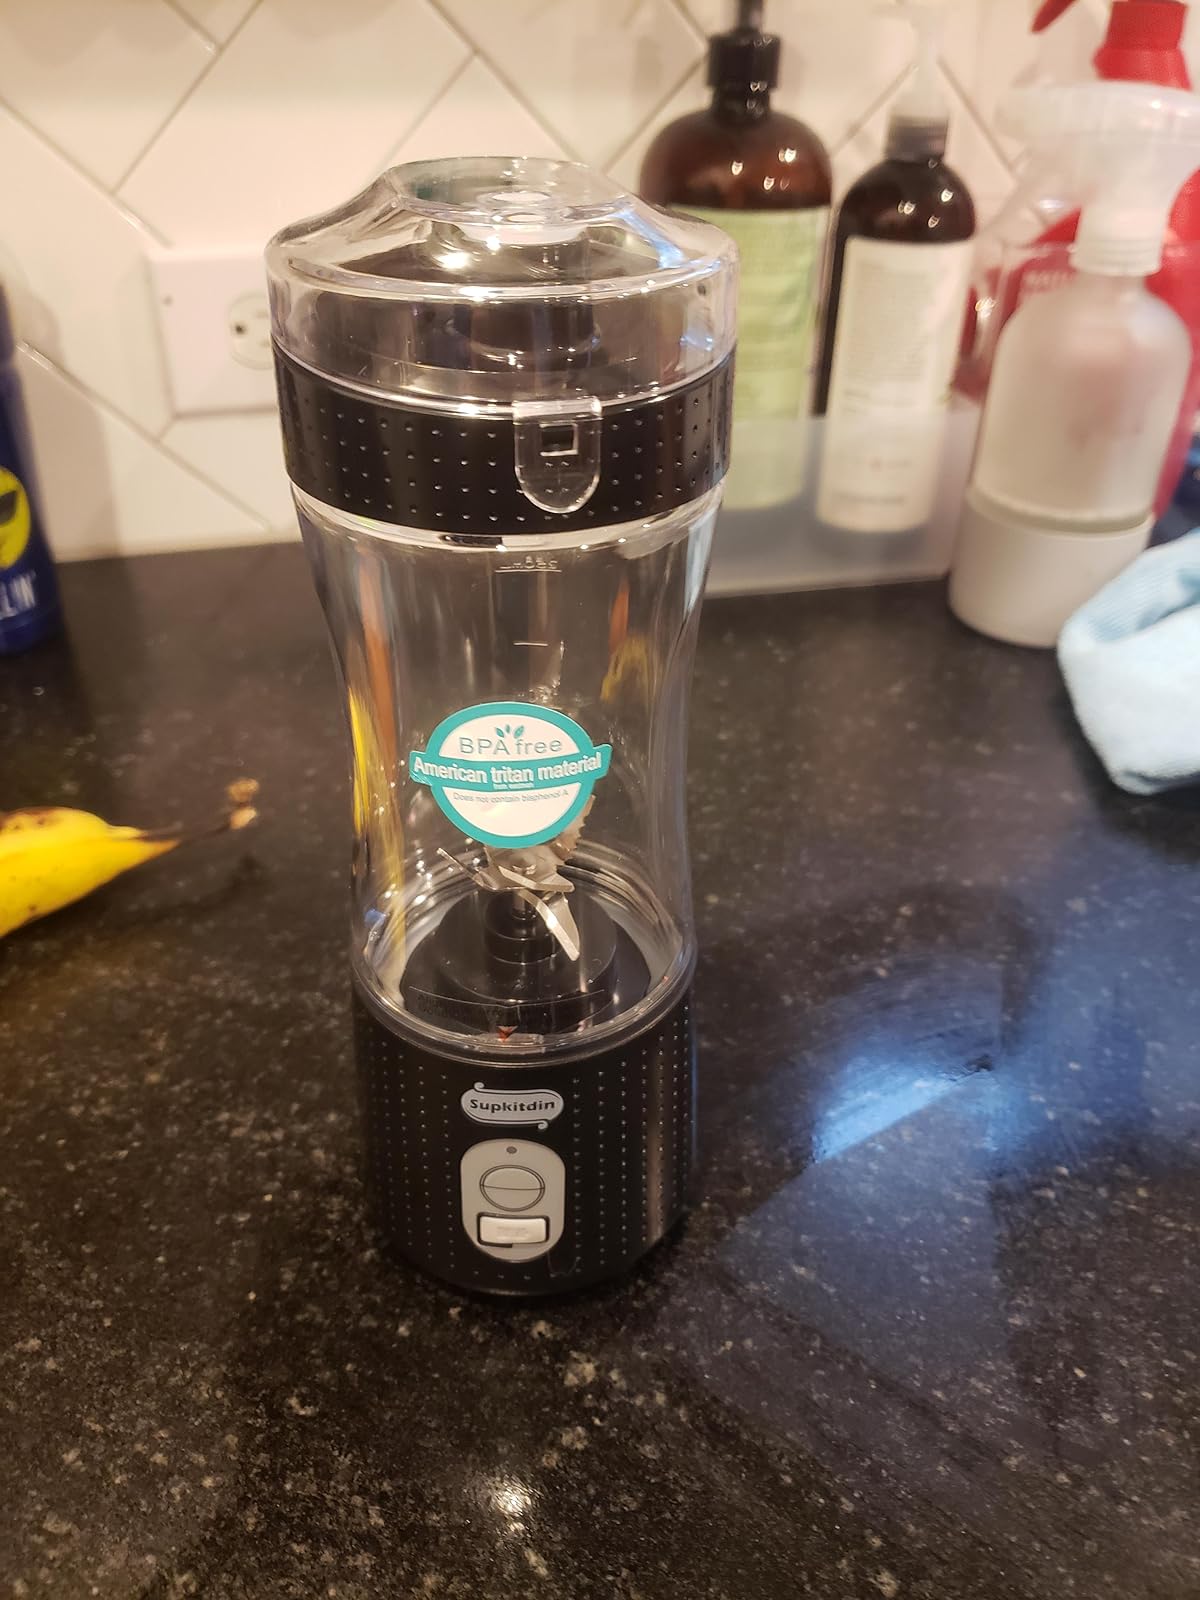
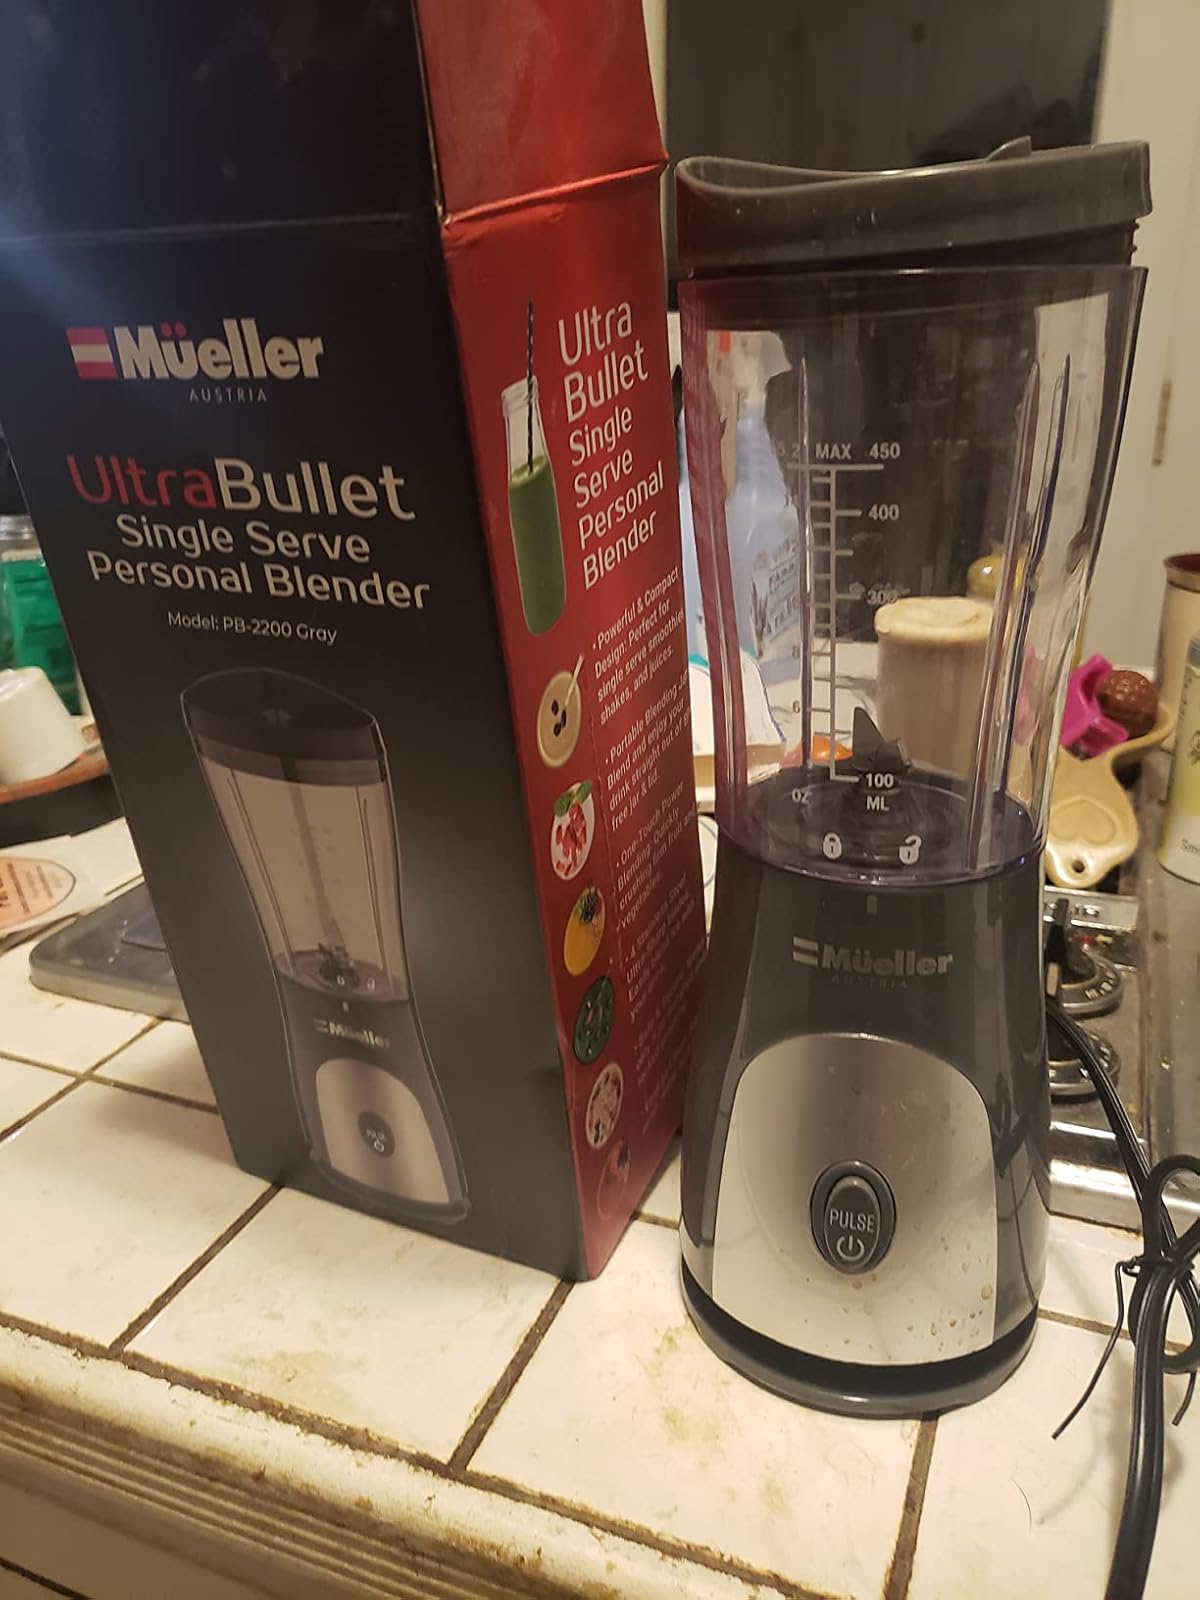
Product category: items_blender
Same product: no